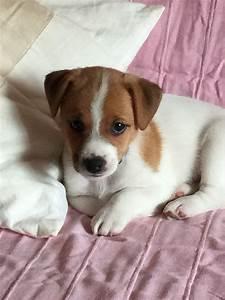
dog